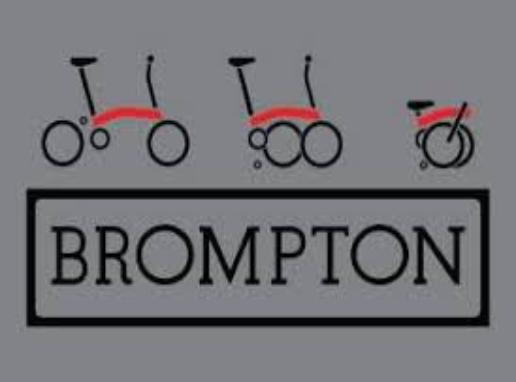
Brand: brompton bicycle
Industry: Transportation